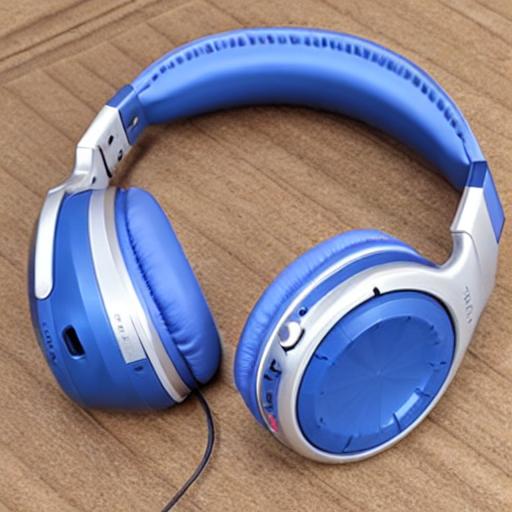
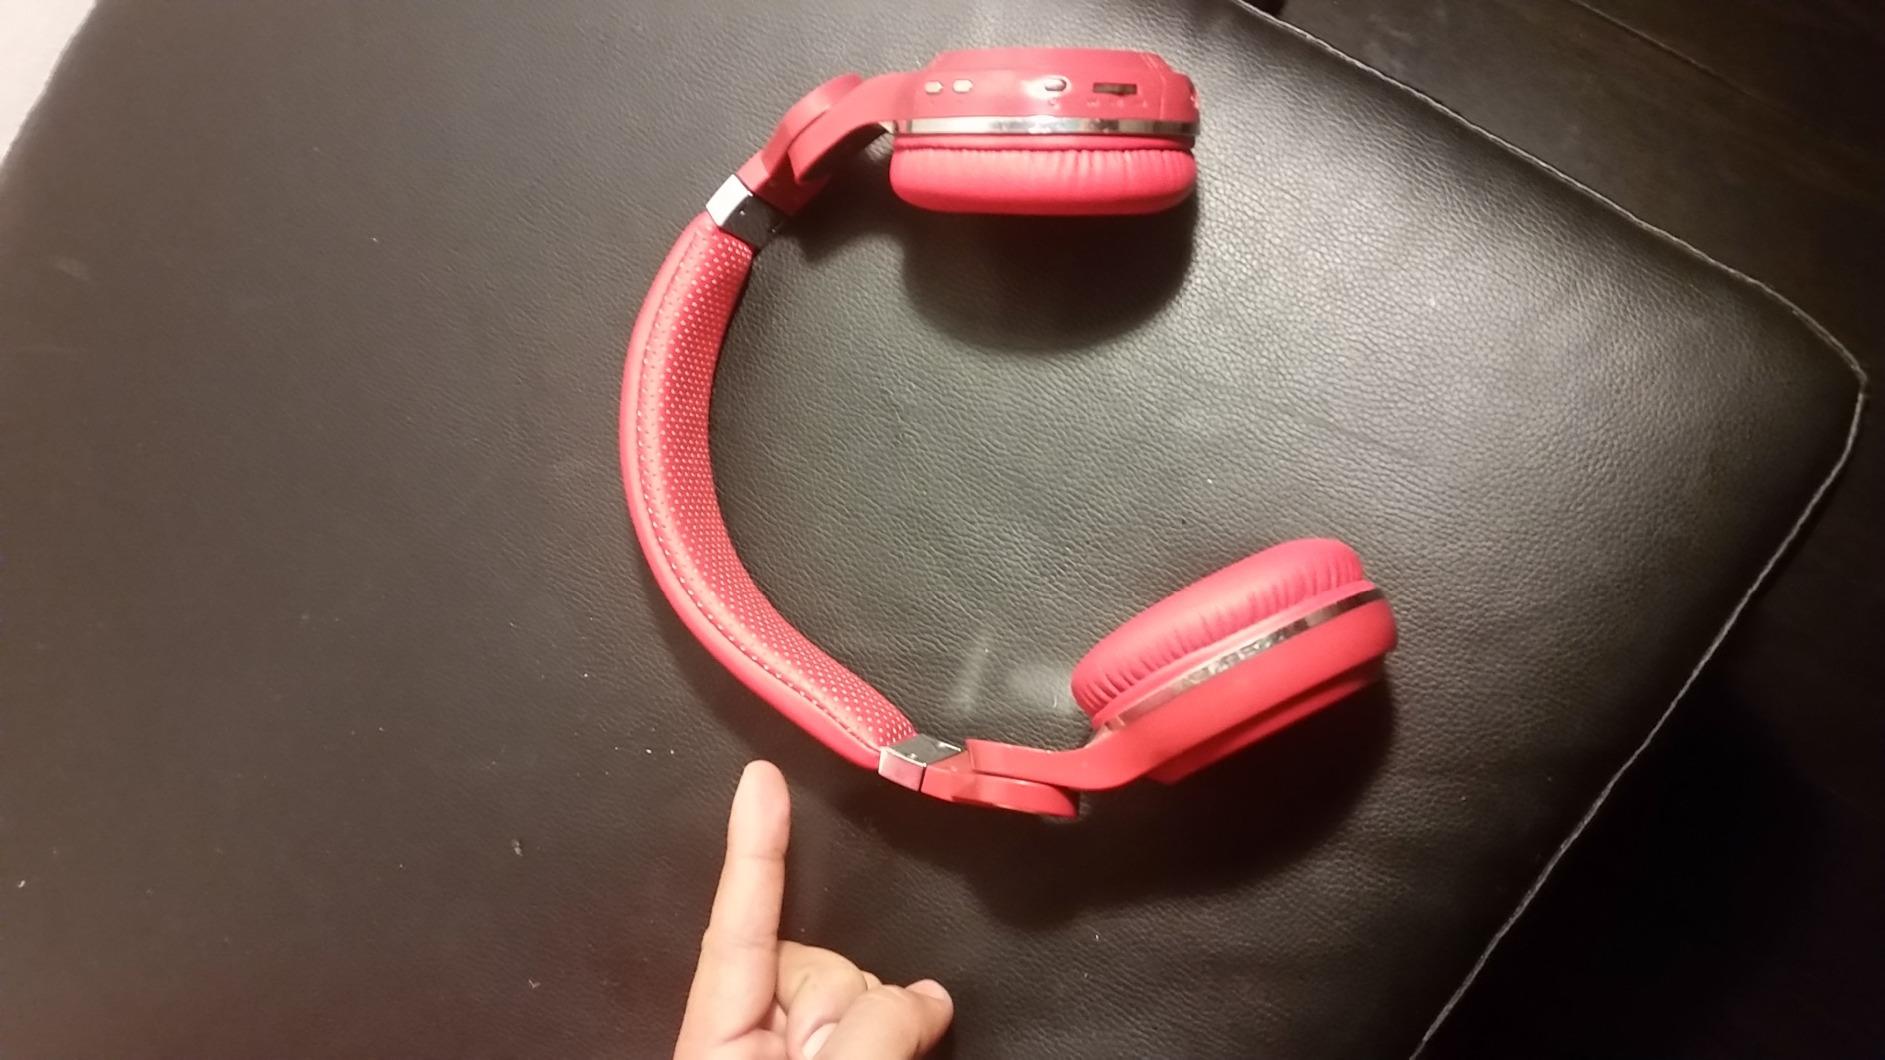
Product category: headphones
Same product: no